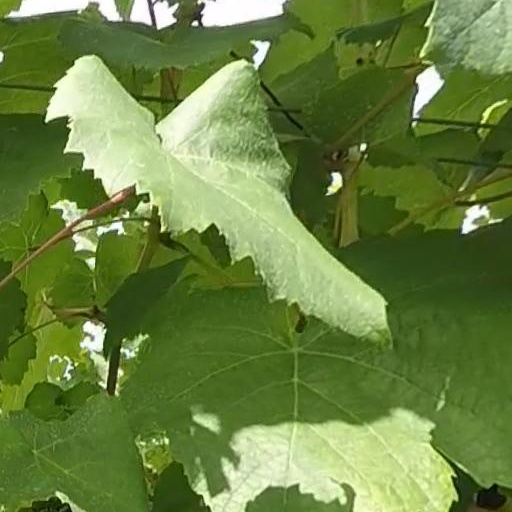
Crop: grape